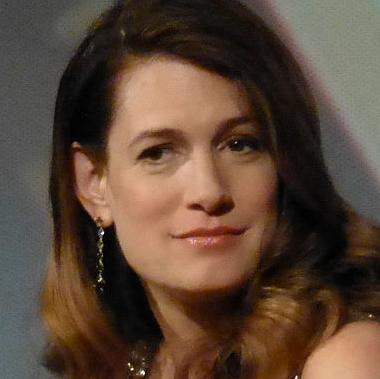
Age: 42